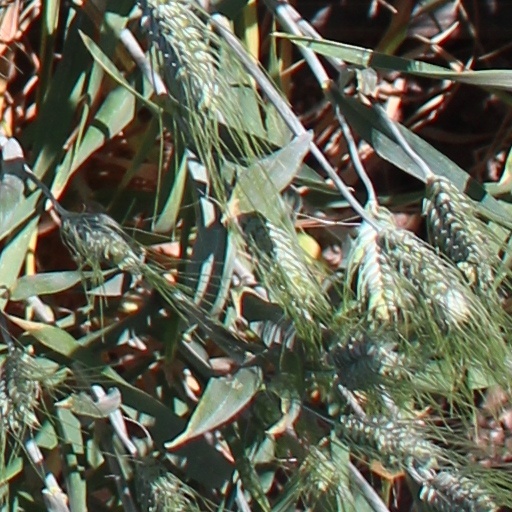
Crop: wheat